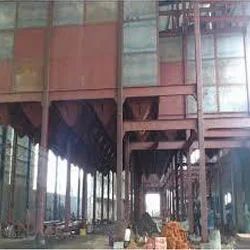
Label: Structural_Platform_Fabrication_Services